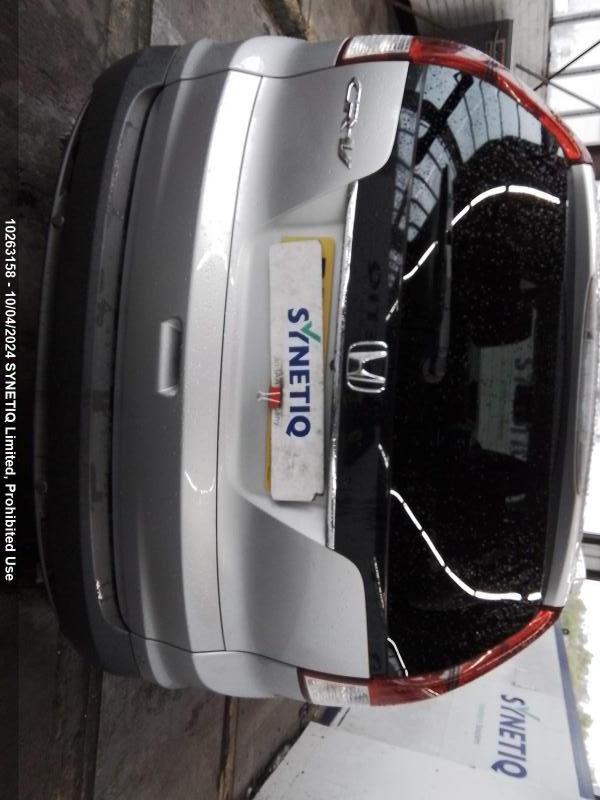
Aucun dommage détecté.
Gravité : aucun